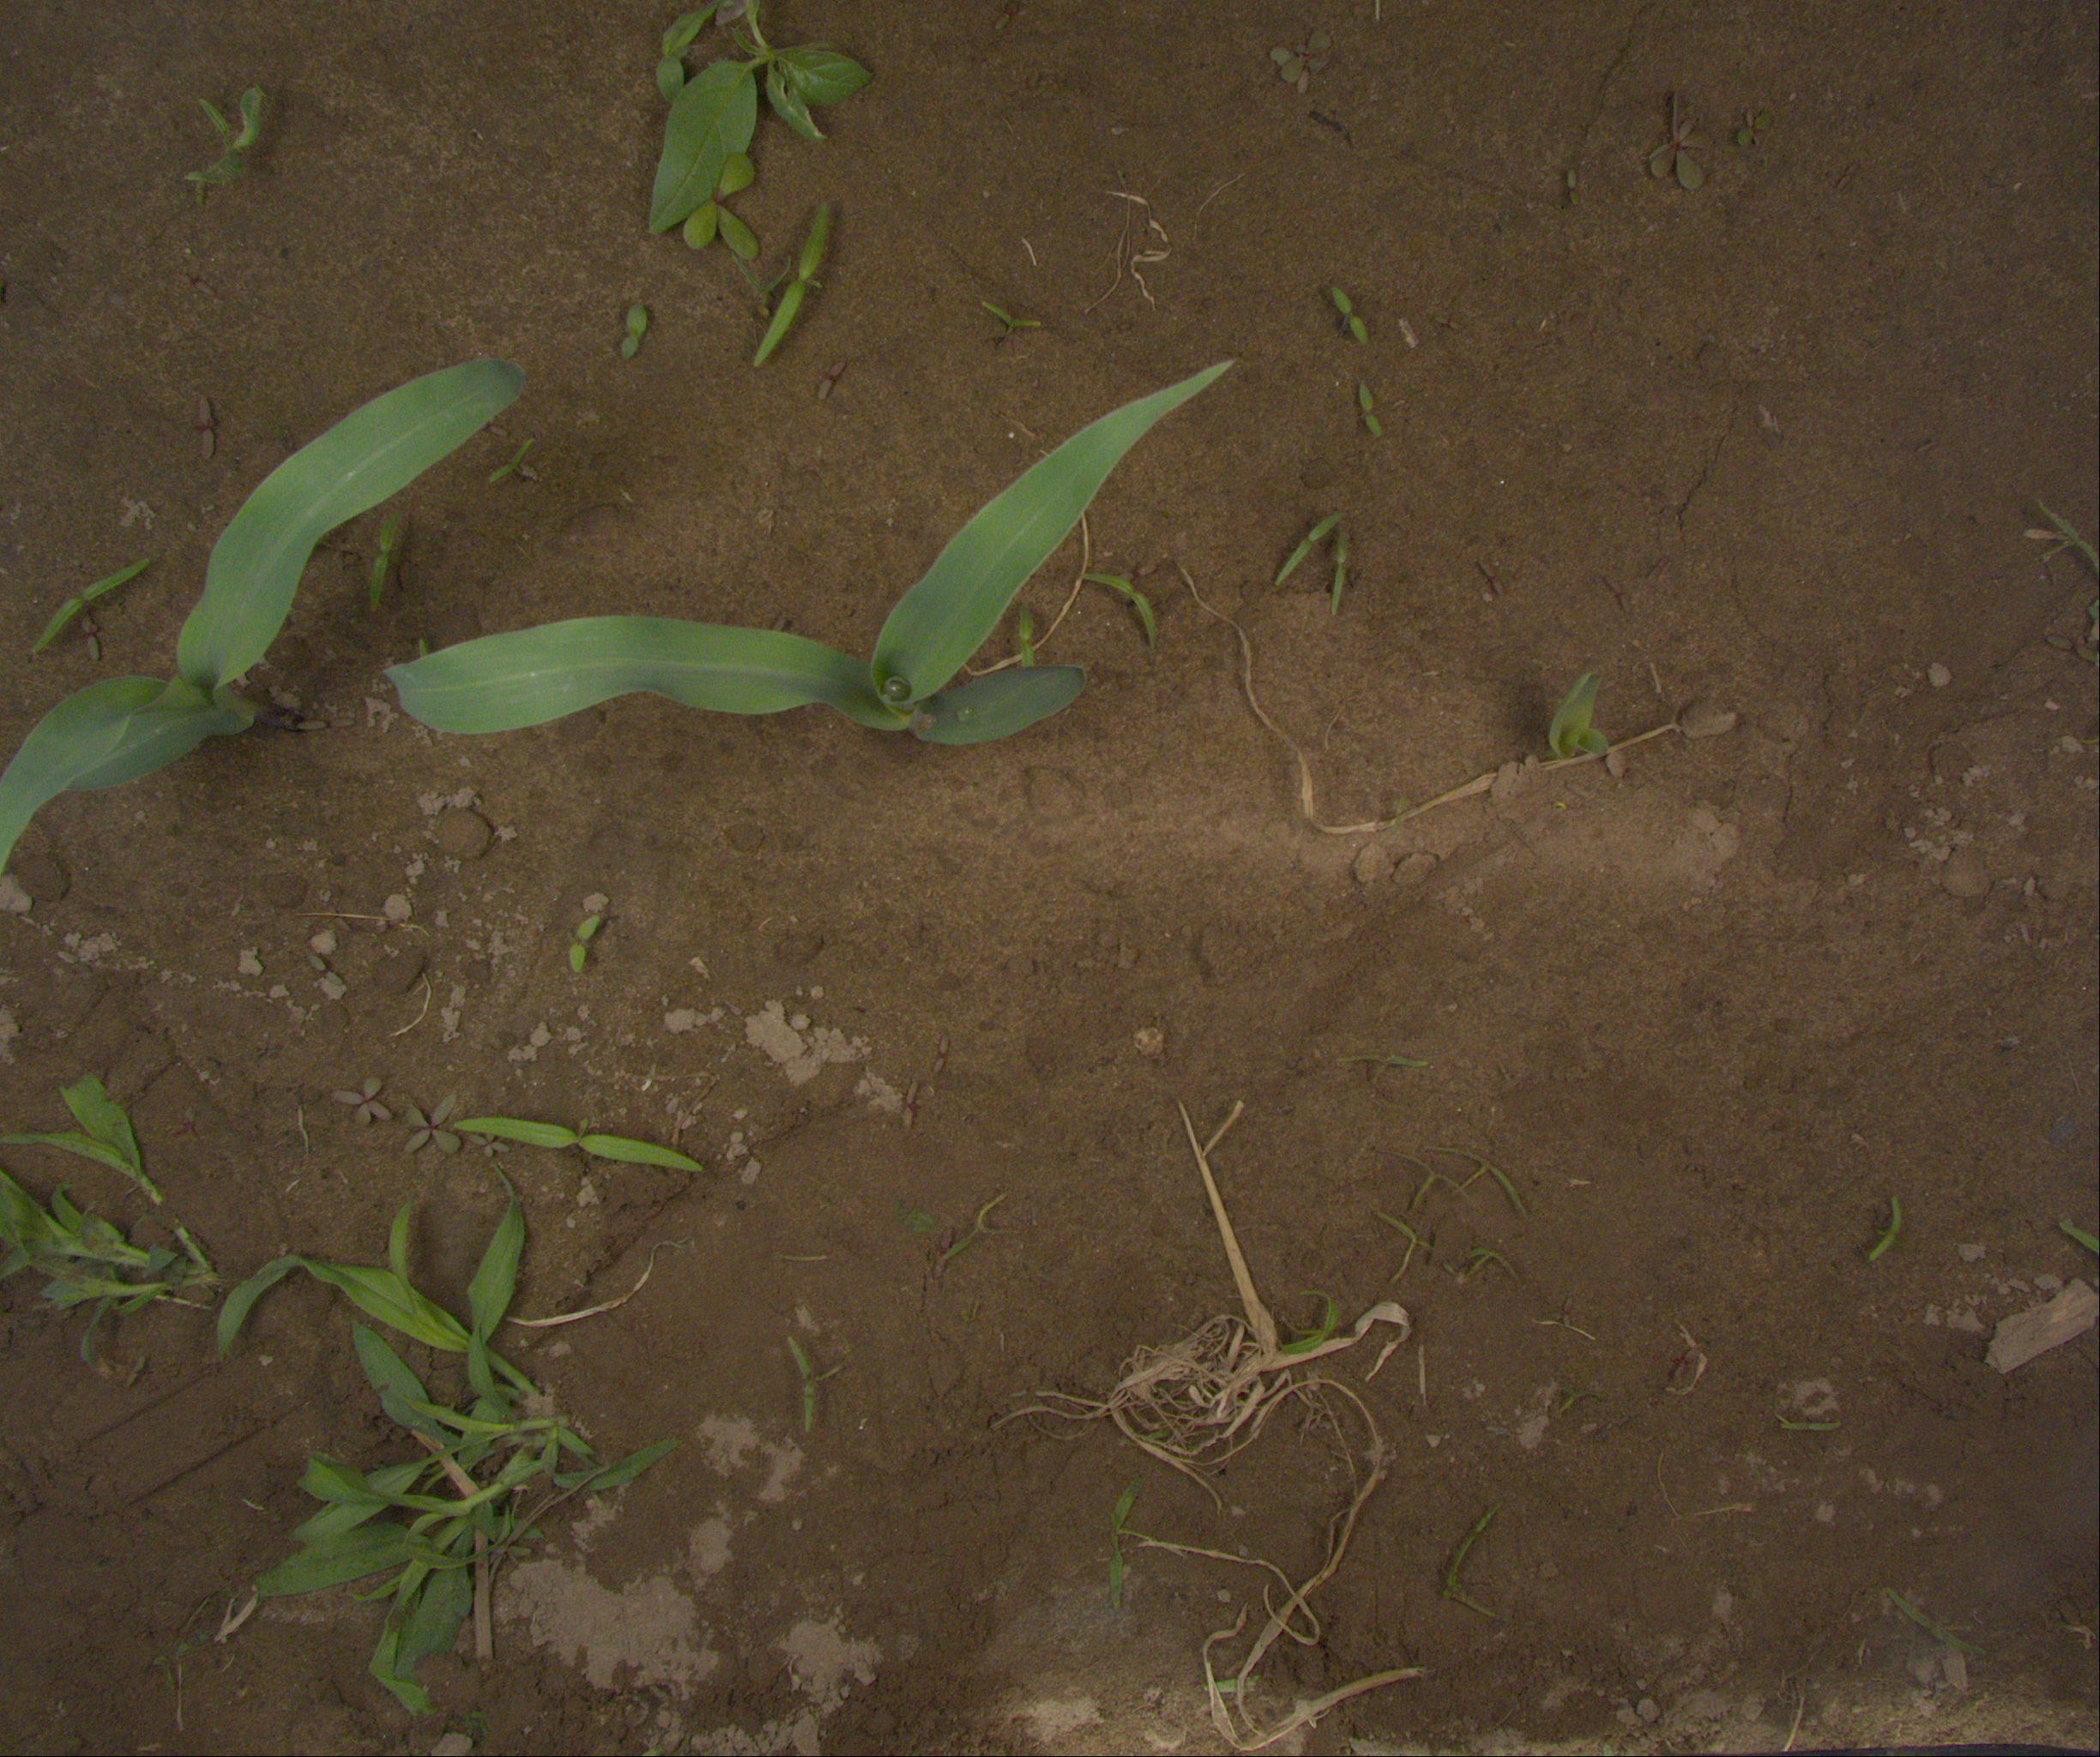
Crop: maize
Objects: maize, maize